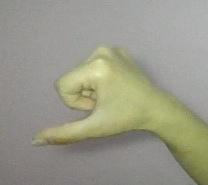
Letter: waw